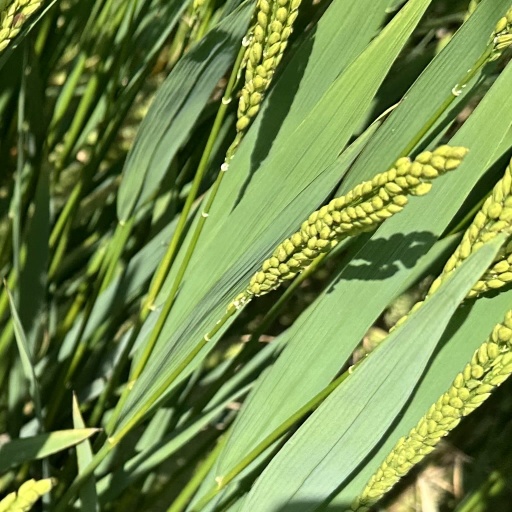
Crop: rice